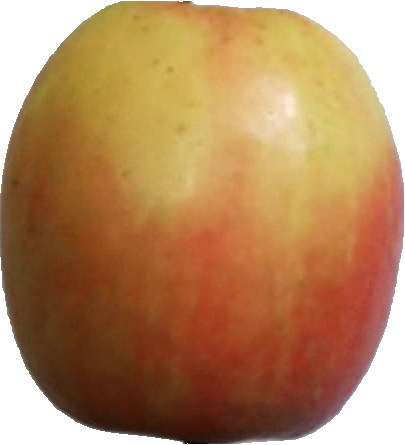
Label: apple_pink_lady_1